Joseph Grinnell

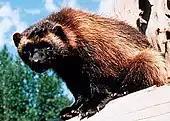
A wolverine.

In July 1915, during the Yosemite survey, Charles Lewis Camp trapped two wolverines, a male and female. The survey results were published in "Animal Life of the Yosemite" with an entry on wolverine ("Gulo gulo"): "the wolverine is a rare animal anywhere in the Sierra Nevada. Its inclusion here is based upon the capture of two individuals at the head of Lyell Canyon."